Tony Gabriel

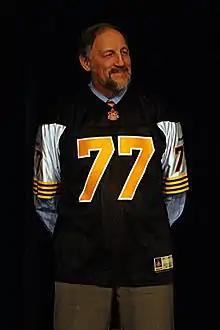
Canada's Sports Hall of Fame Induction, November 10, 2010

Anthony Michael Peter Gabriel (born December 11, 1948) is a former professional Canadian football pass receiver who played in the Canadian Football League from 1971 to 1981. He played for both the Hamilton Tiger-Cats and the Ottawa Rough Riders. He was inducted into the Canadian Football Hall of Fame in August 1985. In 2014, he was inducted into the Ontario Sports Hall of Fame.